Almunge Church

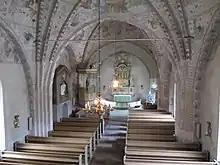
Interior

The history of Almunge Church is somewhat opaque; probably the church was built sometime between 1250 and 1350. The church porch is a later addition, probably built during the 15th century. During the same century the church was remade internally and equipped with brick vaulting, decorated with murals in the style of painter Albertus Pictor (ca.1440–1509). The church was enlarged during the 17th century with the presently visible choir and the external buttresses. During this time the paintings were also covered with whitewash but rediscovered and laid bare again in 1911. New windows were added and old ones enlarged during the 19th century. The organ façade is in neoclassical style designed in 1834 by architect Carl Gustaf Blom Carlsson (1799–1868).